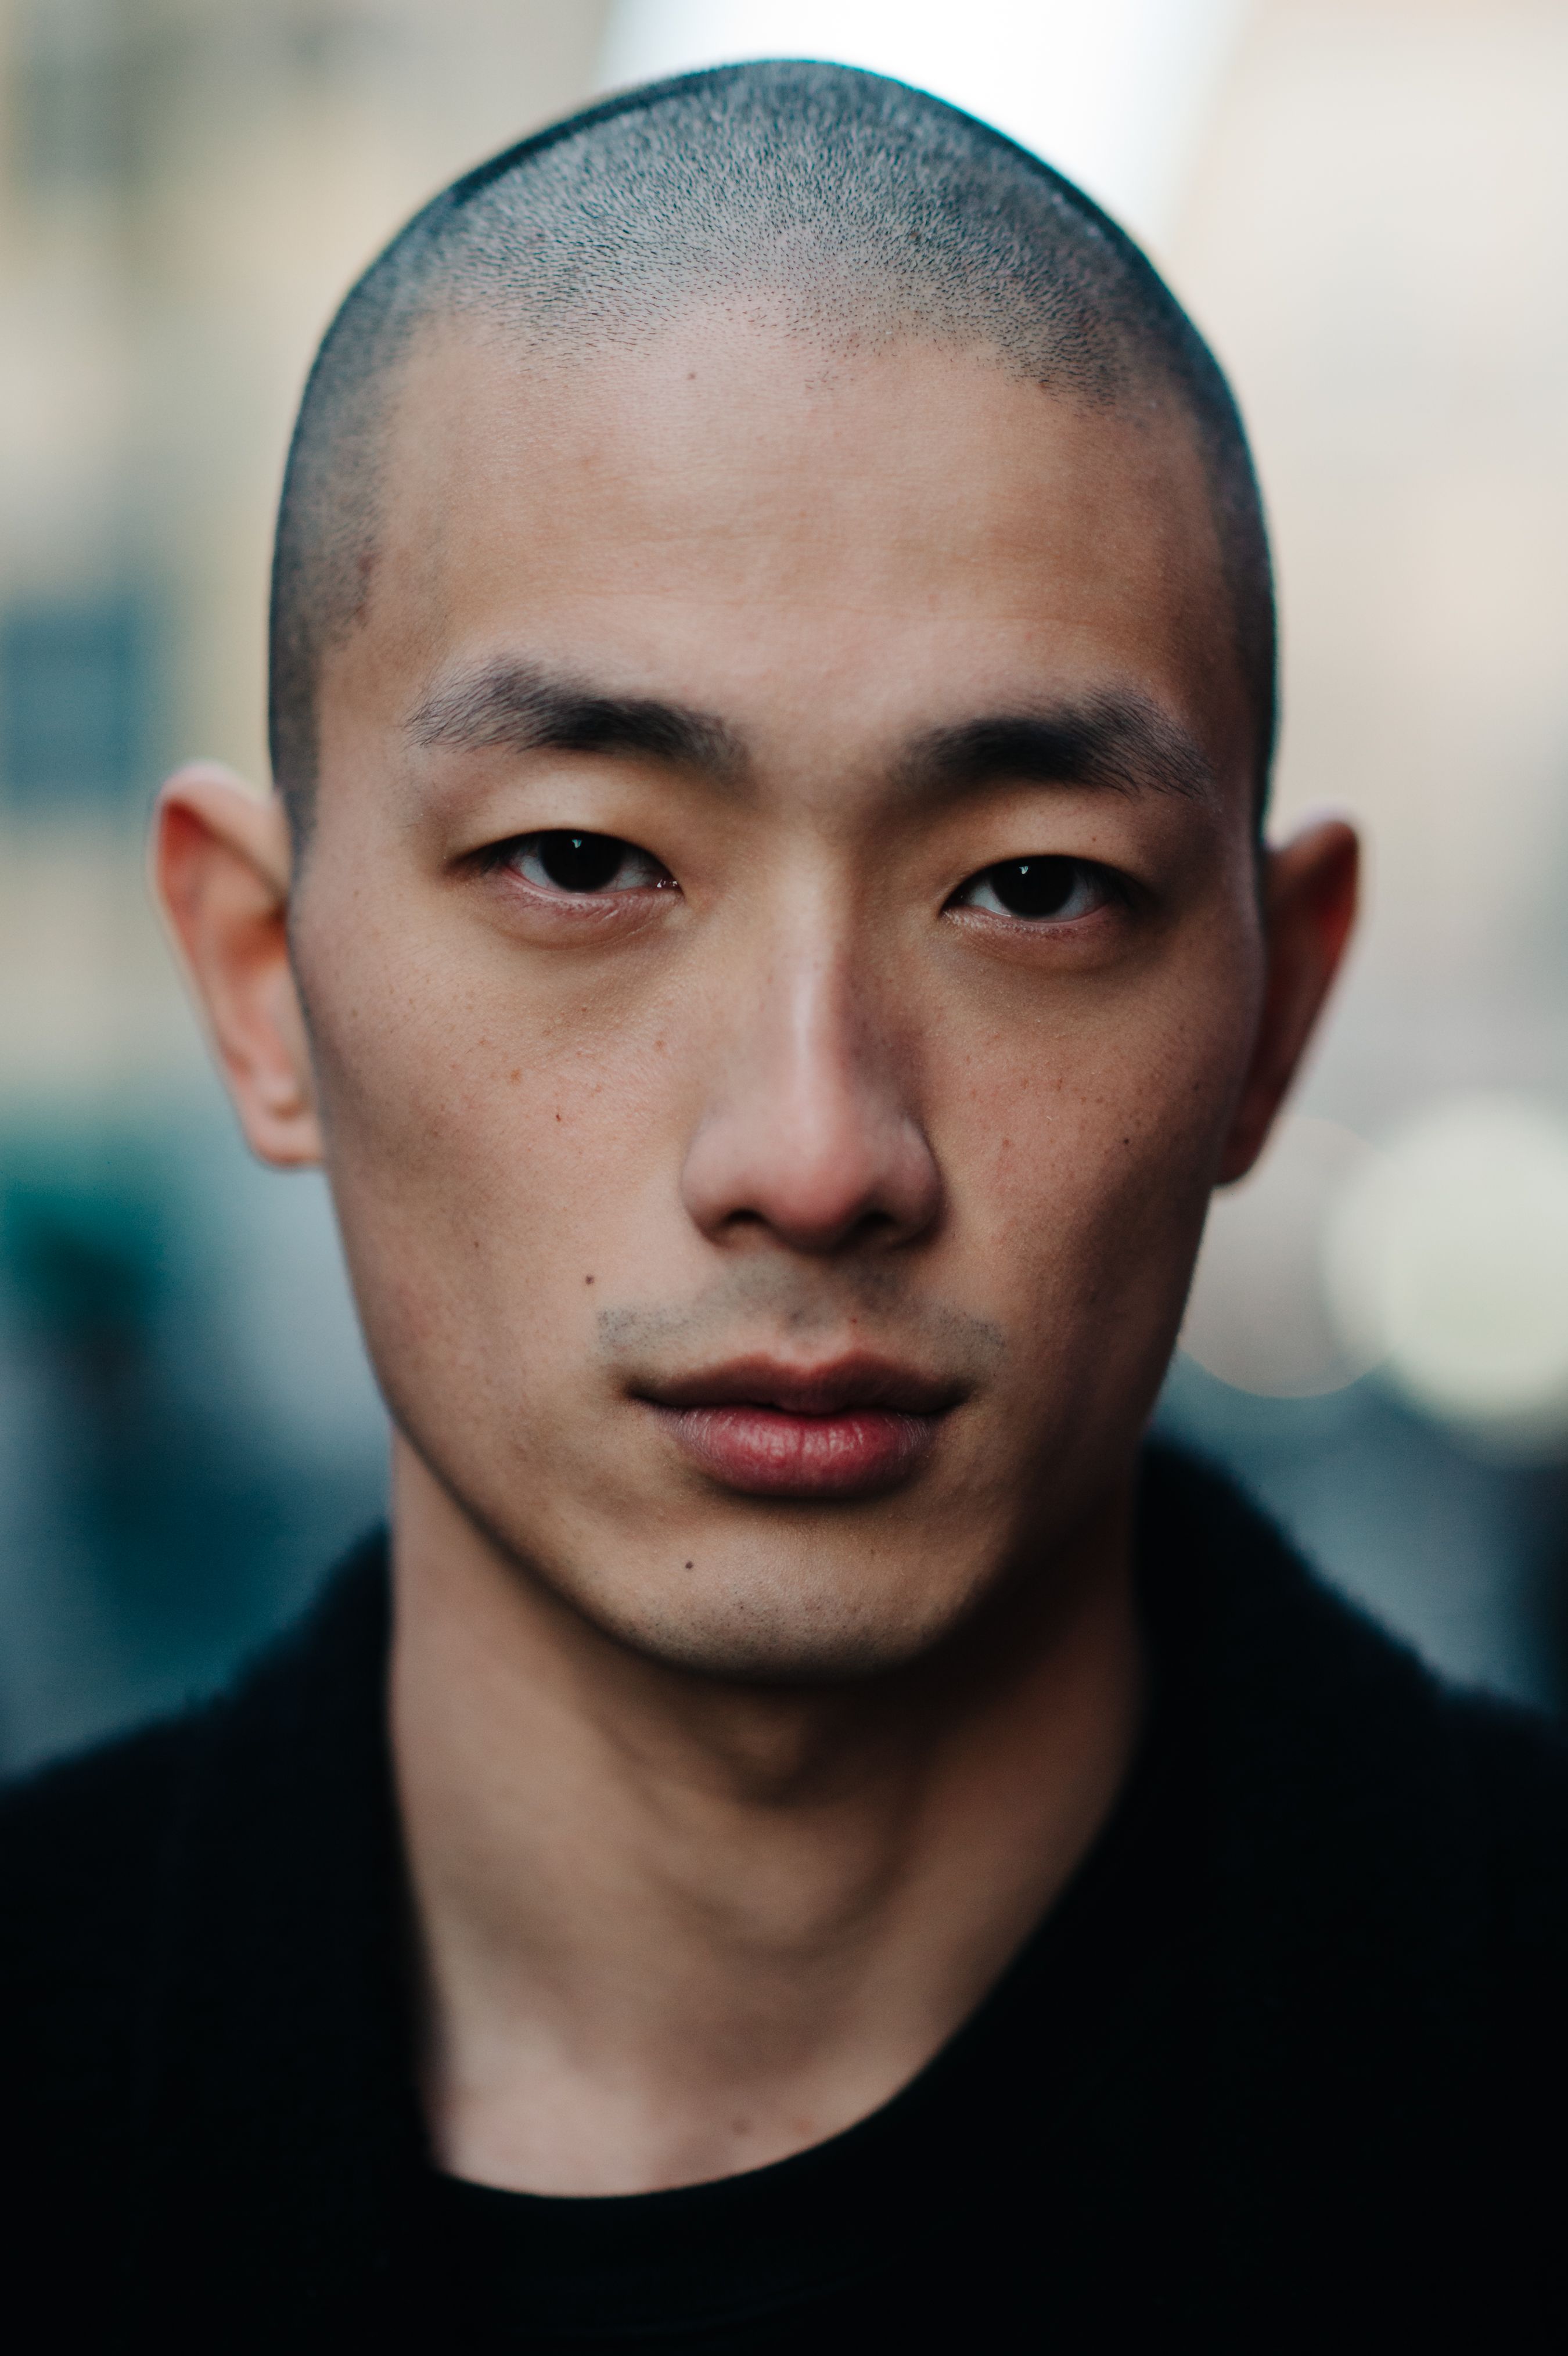
Portrait style: Real Portrait